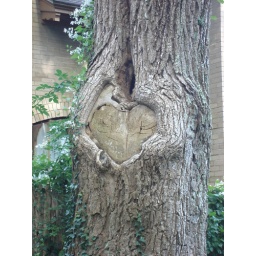
a cute knot in a tree by the Craft Center